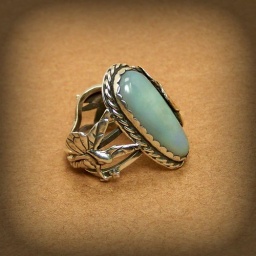
Dryad dreams Ring of Fairy wishes tree of life Black Opal set in sterling silver .